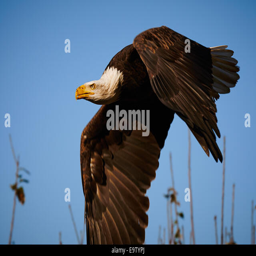
biological species against a blue sky , branches in the background